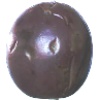
Label: Passion Fruit 1